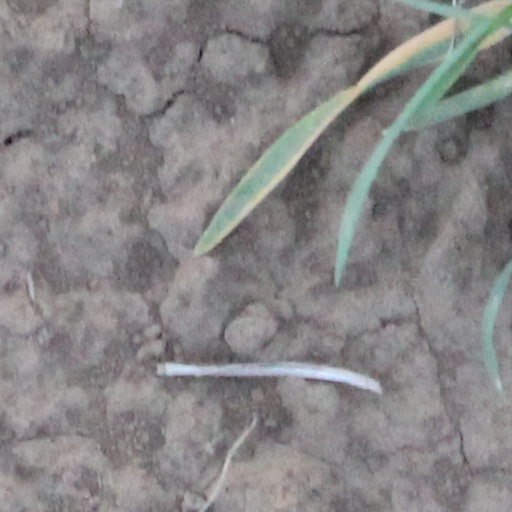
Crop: wheat